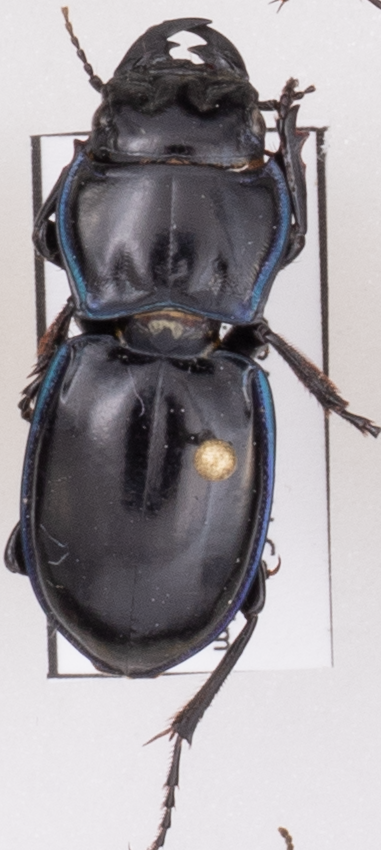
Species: Pasimachus elongatus
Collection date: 2022-08-03
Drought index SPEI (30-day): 0.32
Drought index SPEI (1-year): -1.69
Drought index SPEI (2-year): -1.13